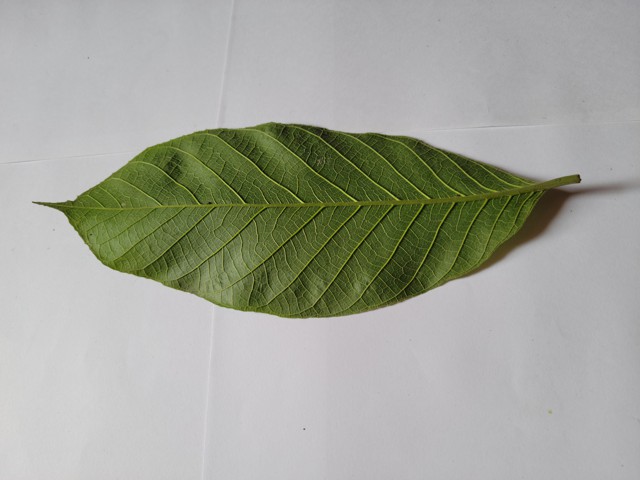
Plant: chapalish